Anarchism in Romania

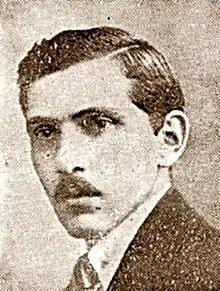
Eugen Relgis, the anarcho-pacifist founder of the Humanitarian Movement and a leading figure of Romanian anarchism during the interbellum era.

While in the middle of a sustained wave of immigration by Italian anarchists to Romania, rumors began to circulate about an alleged anarchist plot to carry out a terrorist attack in Romania. Anarchism began to concern the Siguranța, the country's secret police, which began monitoring the anarchist movement. The Romanian government itself was signatory to an anti-anarchist treaty, which set up a system for sharing information on the anarchist movement with other European states. By 1907, the Securitatea had compiled two lists of anarchists: first was a list of 20 anarchist activists and second, a list of 50 public servants who were subscribed to "Revista Ideei". A report of the secret police argued that anarchist propaganda contributed to the 1907 Romanian Peasants' Revolt. As example is given a certain village teacher, Nicolăescu-Cranta, a friend of Mușoiu, who contributed to the start of the revolts through the speeches he gave to the peasants. As antisemitism and political repression began to spread throughout Romania, a number of Romanian Jewish anarchists fled into exile, with Joseph Ishill and Marcus Graham both becoming prominent figures in the American anarchist movement.